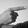
ASL letter: G